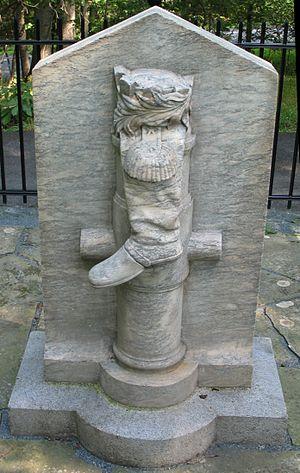
Benedict Arnold, né le 14 janvier 1741 à Norwich dans le Connecticut, et mort le 14 juin 1801 à Londres, est un général de l'Armée continentale durant la guerre d'indépendance des États-Unis. Il est surtout connu pour avoir trahi les États-Unis et voulu livrer le fort américain de West Point aux Britanniques durant la guerre d’Indépendance. Il est devenu le symbole du traître dans l'histoire des États-Unis.